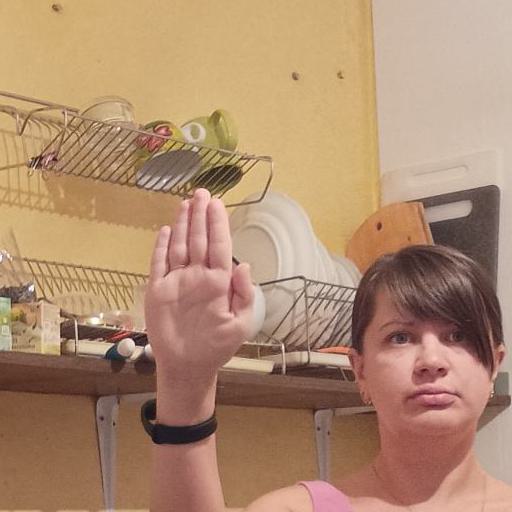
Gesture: stop